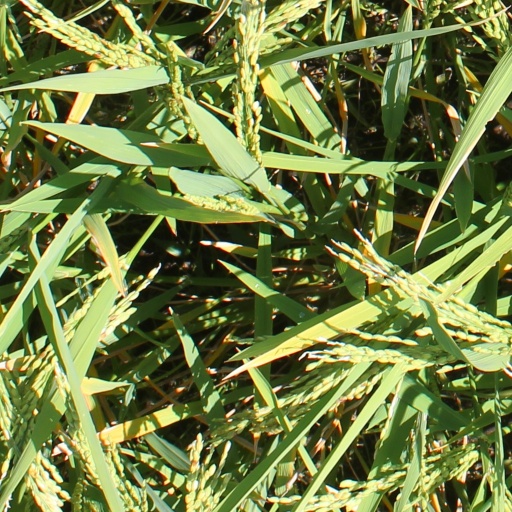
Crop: rice